Kenneth Kaunda

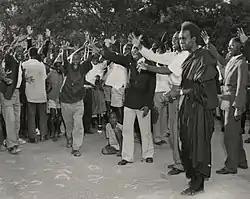

In 1949 Kaunda entered politics and became the founding member of the Northern Rhodesian African National Congress. On 11 November 1953 he moved to Lusaka to take up the post of Secretary General of the Africa National Congress (ANC), under the presidency of Harry Nkumbula. The combined efforts of Kaunda and Nkumbula failed to mobilise native African peoples against the European-dominated Federation of Rhodesia and Nyasaland. In 1955 Kaunda and Nkumbula were imprisoned for two months with hard labour for distributing subversive literature. The two leaders drifted apart as Nkumbula became increasingly influenced by white liberals and failing to defend indigenous Africans, Kaunda led a dissident group to Nkumbula that eventually broke with the ANC and founded his own party, the Zambian African National Congress (ZANC) in October 1958. ZANC was banned in March 1959 and in Kaunda was sentenced to nine months' imprisonment, which he spent first in Lusaka, then in Salisbury.